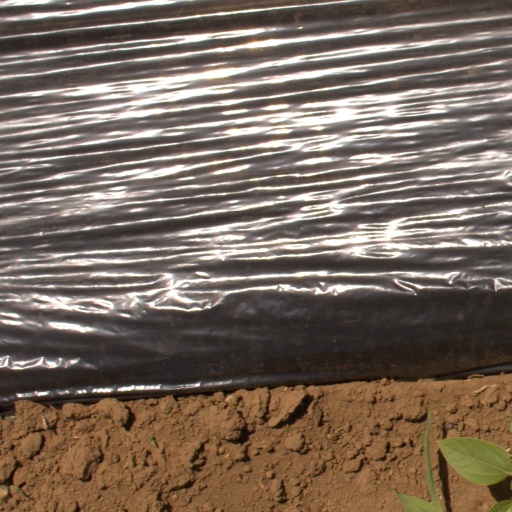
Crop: Jerusalem artichoke